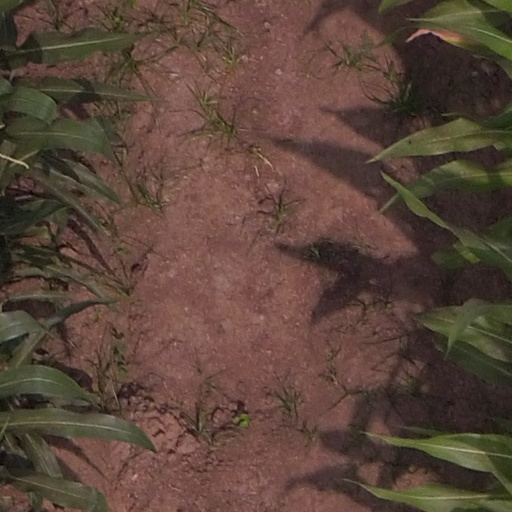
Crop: maize; corn